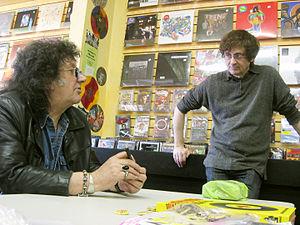
Mick Farren, né le 3 septembre 1943 à Cheltenham dans le Gloucestershire et mort le 27 juillet 2013 à Londres, est un journaliste, écrivain et chanteur britannique, associé au mouvement de la contre-culture et de la culture underground au Royaume-Uni. Il est connu pour être le chanteur et le fondateur du groupe de rock psychédélique The Deviants.